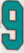
Number: 9